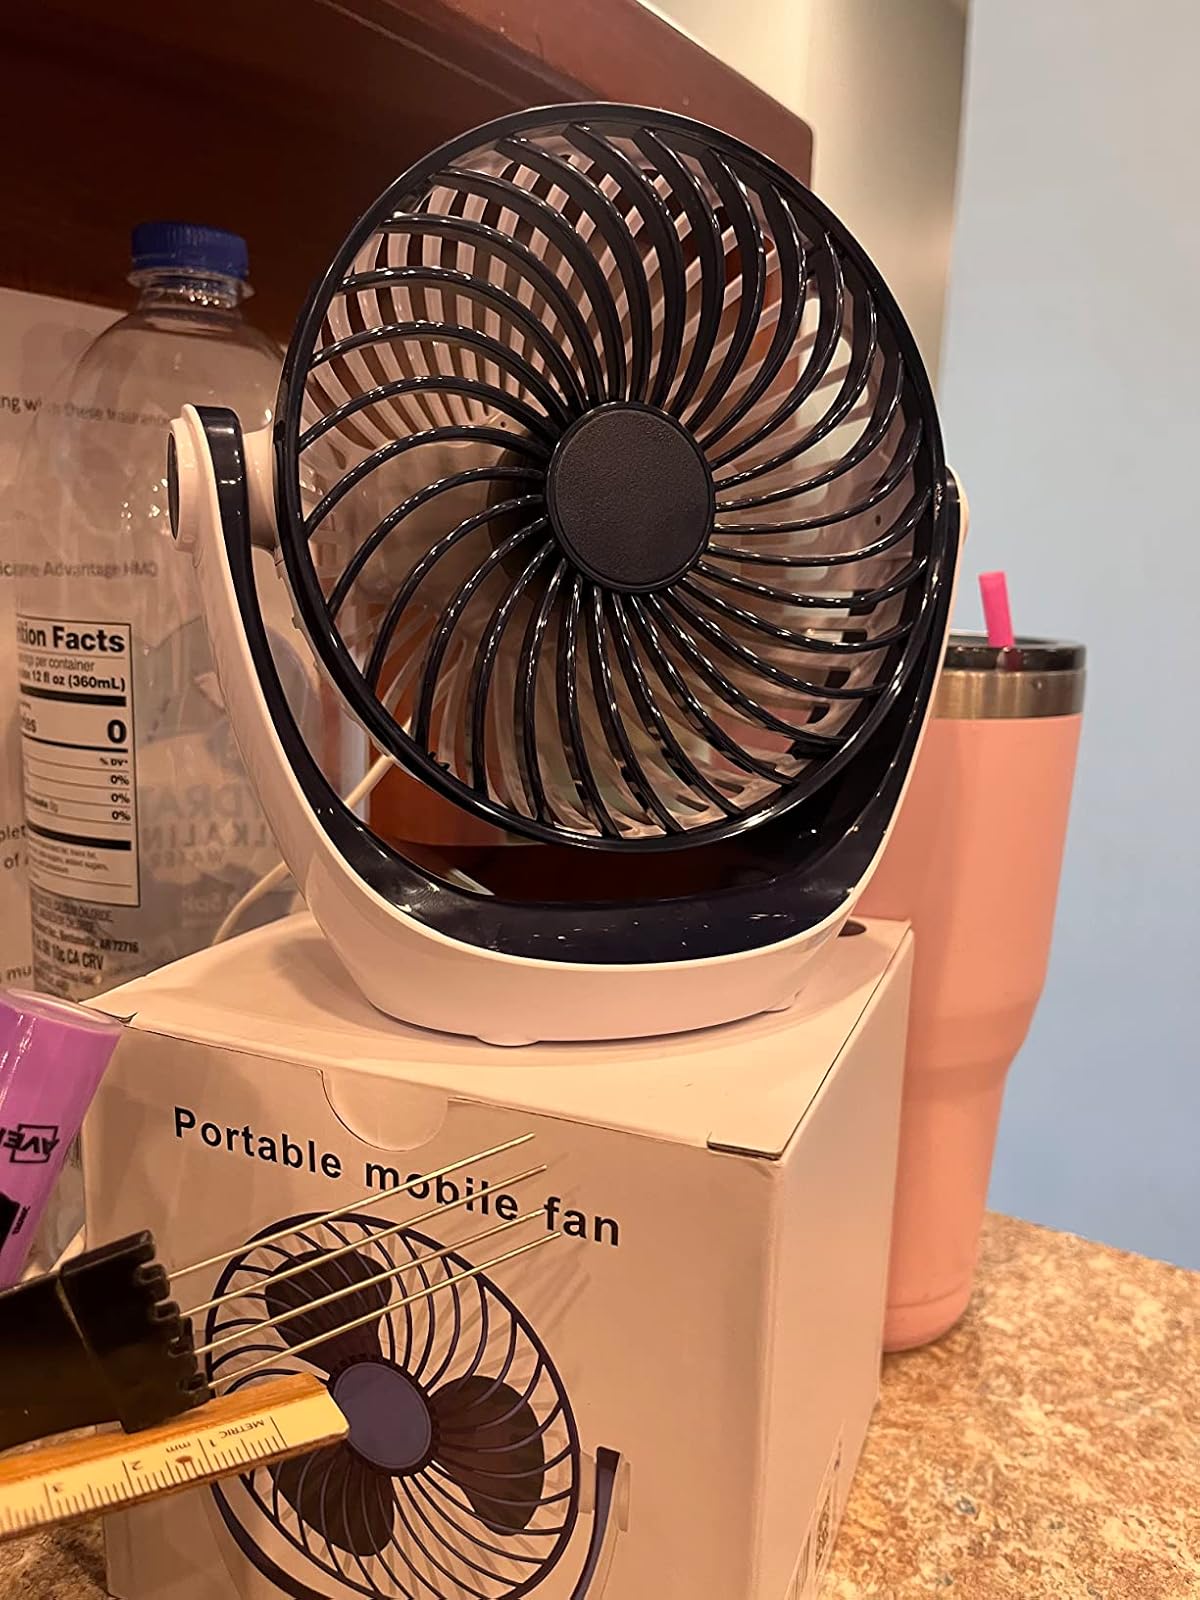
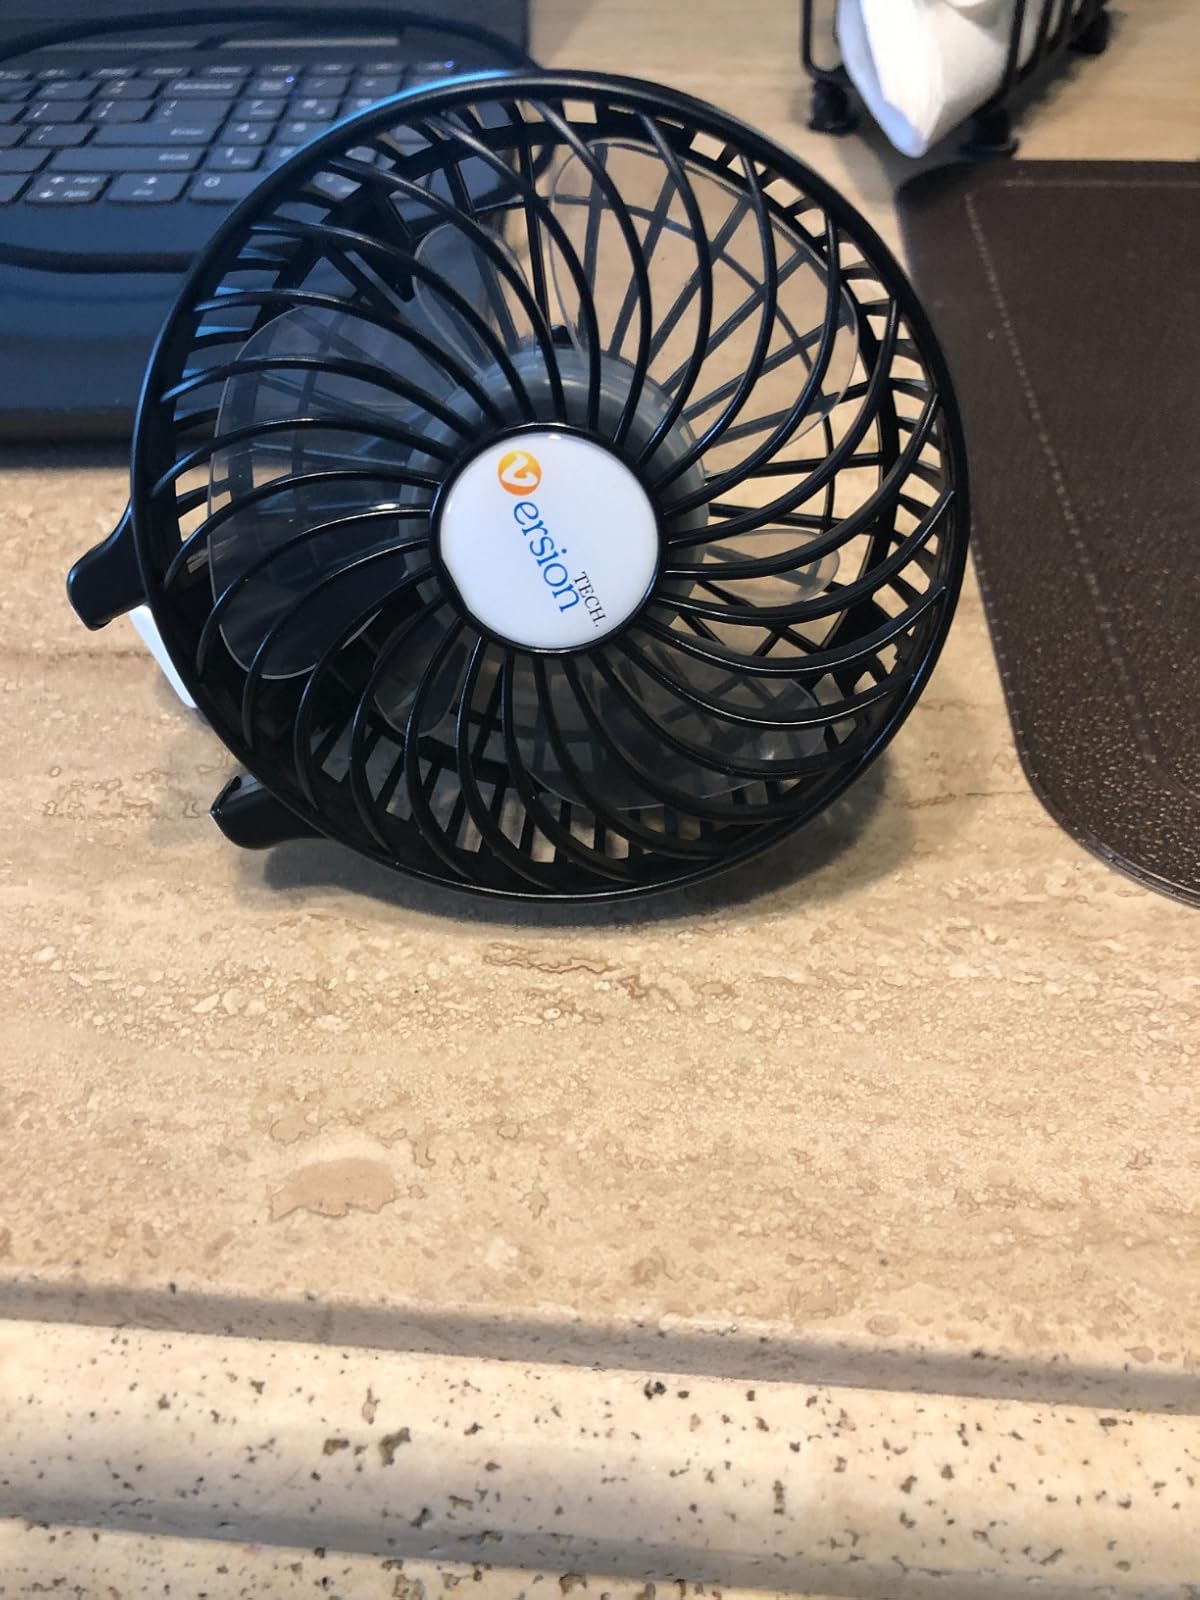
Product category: fan
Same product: no